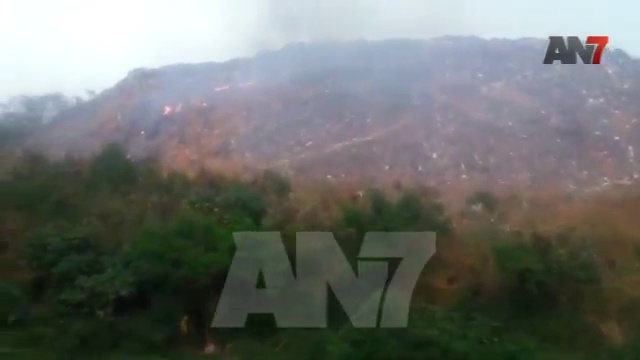
Fire: yes
Smoke: yes